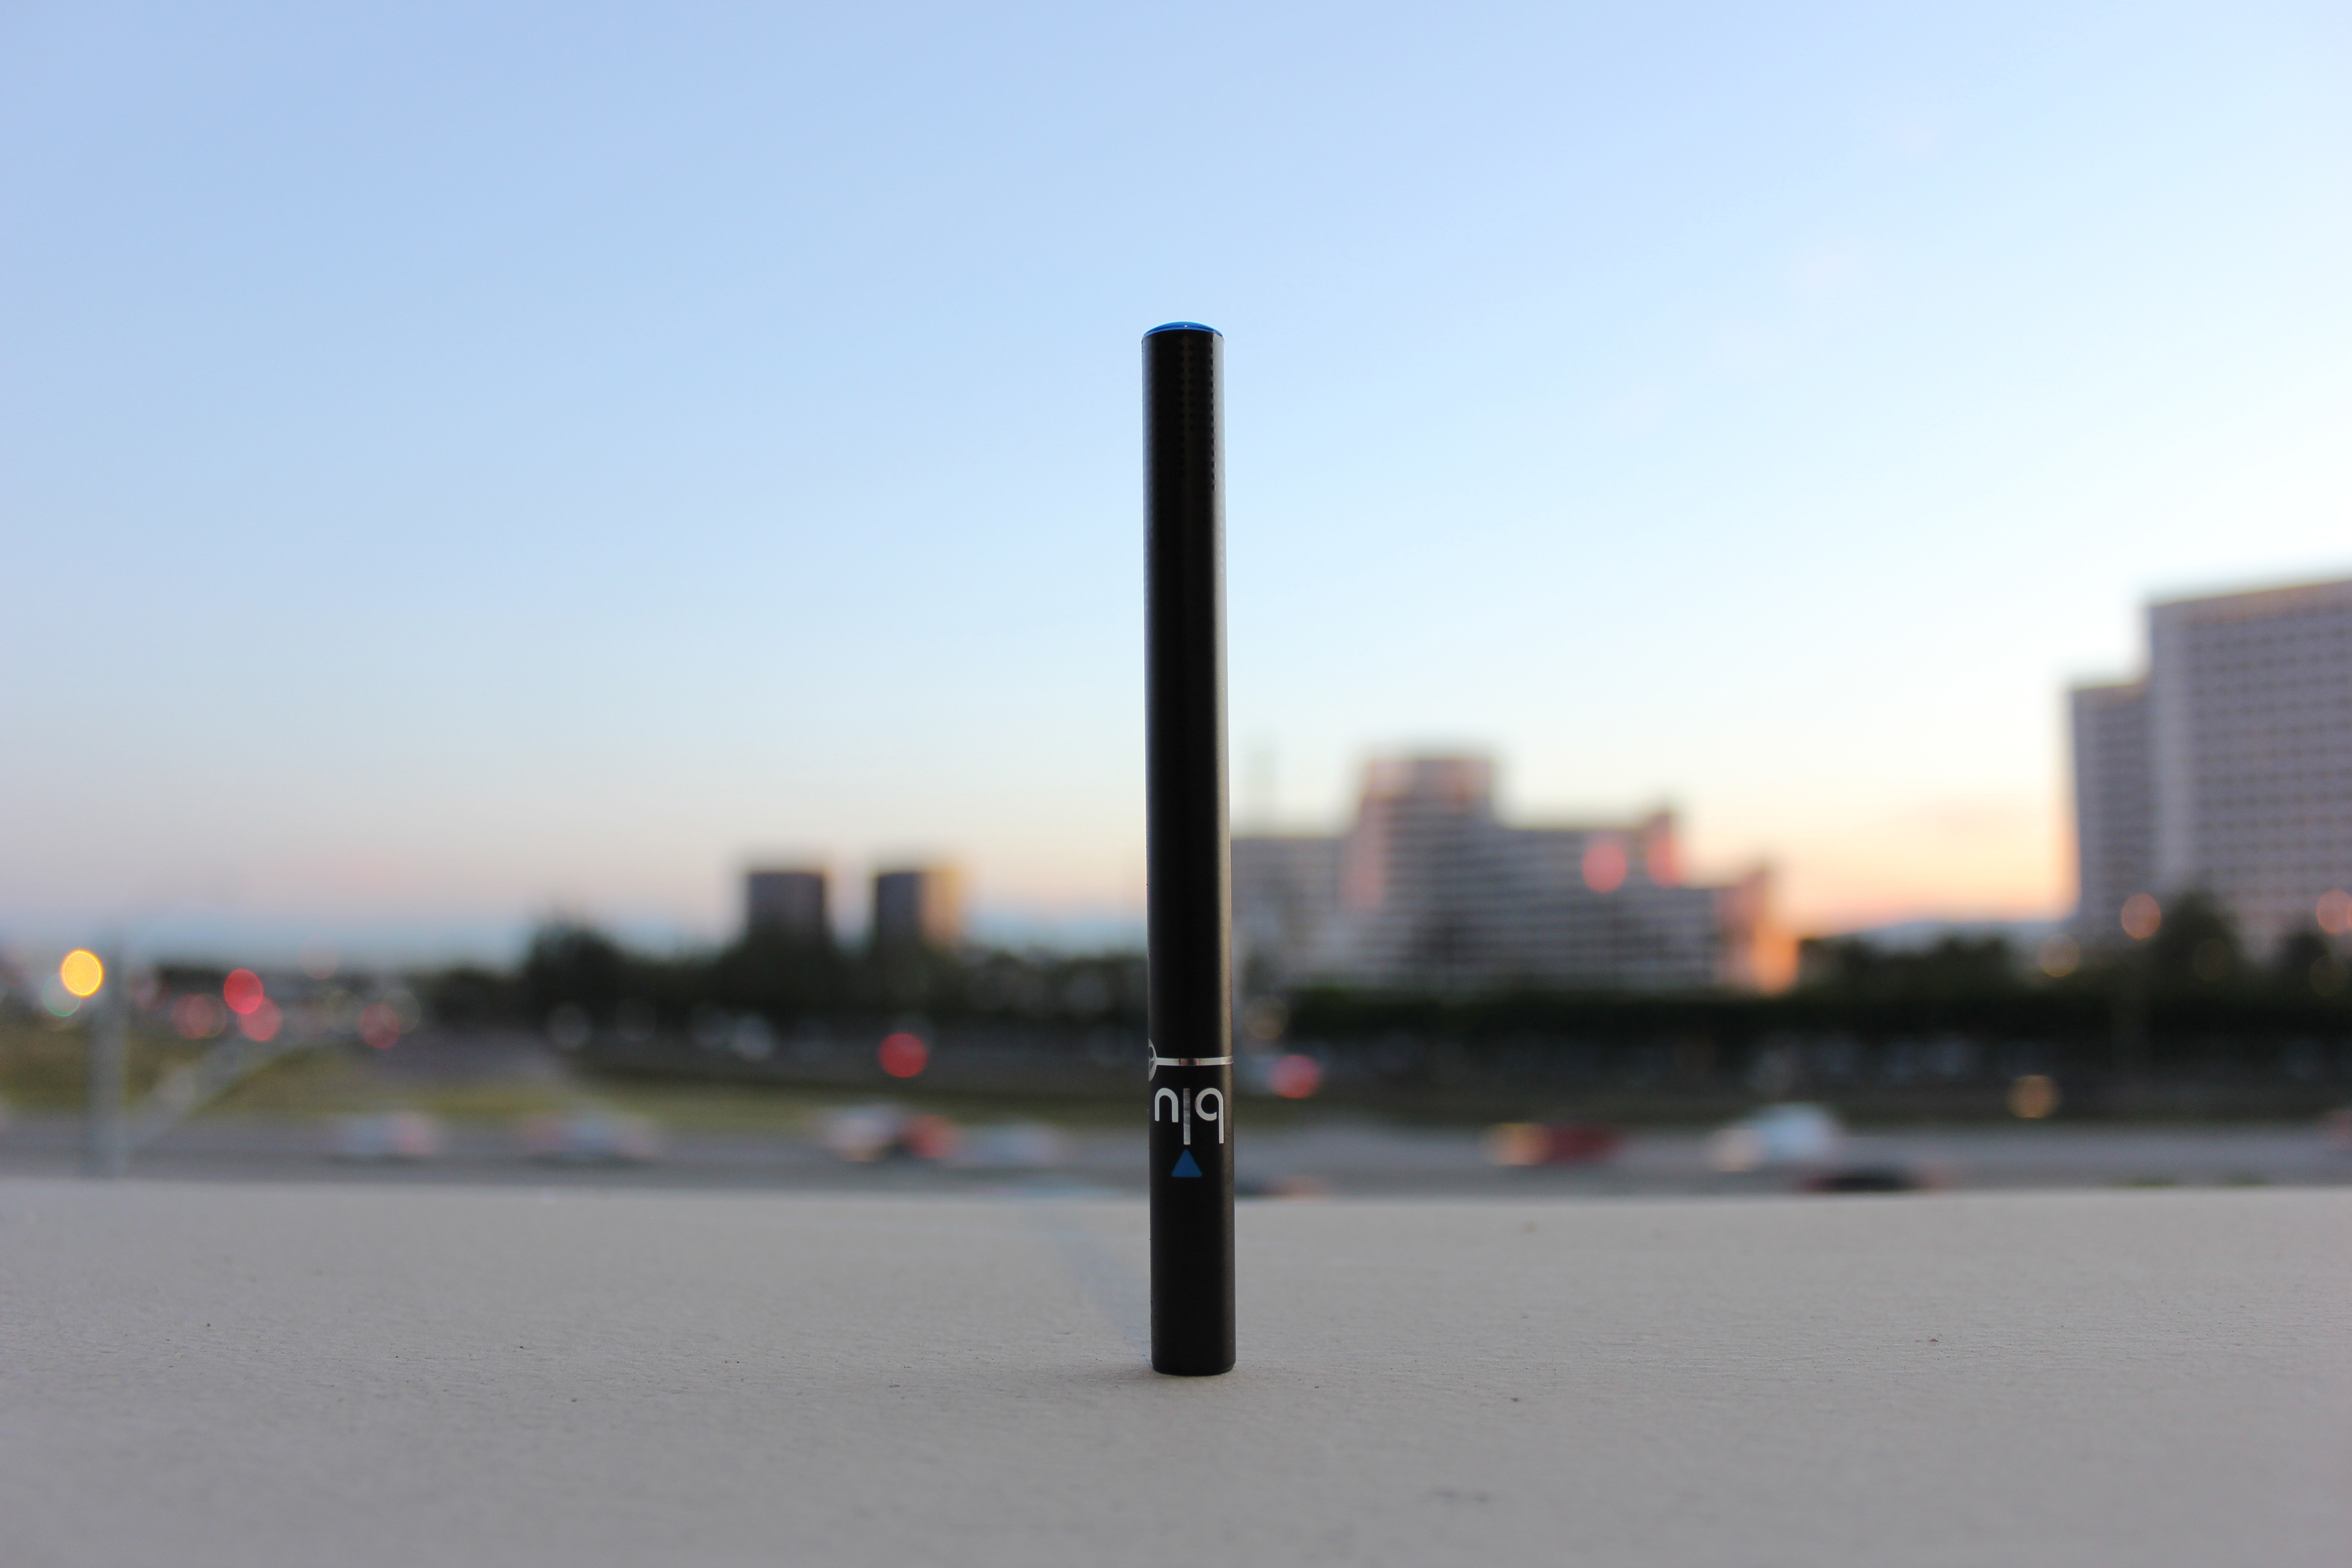
sky, street light, lighting, urban area, city, metropolitan area, tree, architecture, river, light fixture